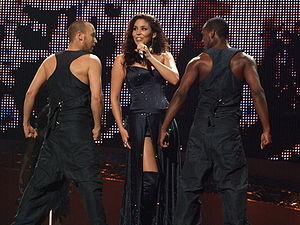
Les Pays-Bas participent au Concours Eurovision de la chanson, depuis sa première édition, en 1956, et l'ont remporté à cinq reprises : en 1957, 1959, 1969, 1975 et 2019.